Pendleton County Poor Farm

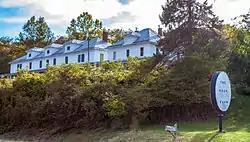
Pendleton County Poor Farm, October 2013

Pendleton County Poor Farm is a historic poor farm house located at Upper Tract, Pendleton County, West Virginia. It was built about 1900, and is a large, -story frame building. It features a full width front porch and hipped roof with dormers.